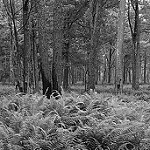
Label: B & W